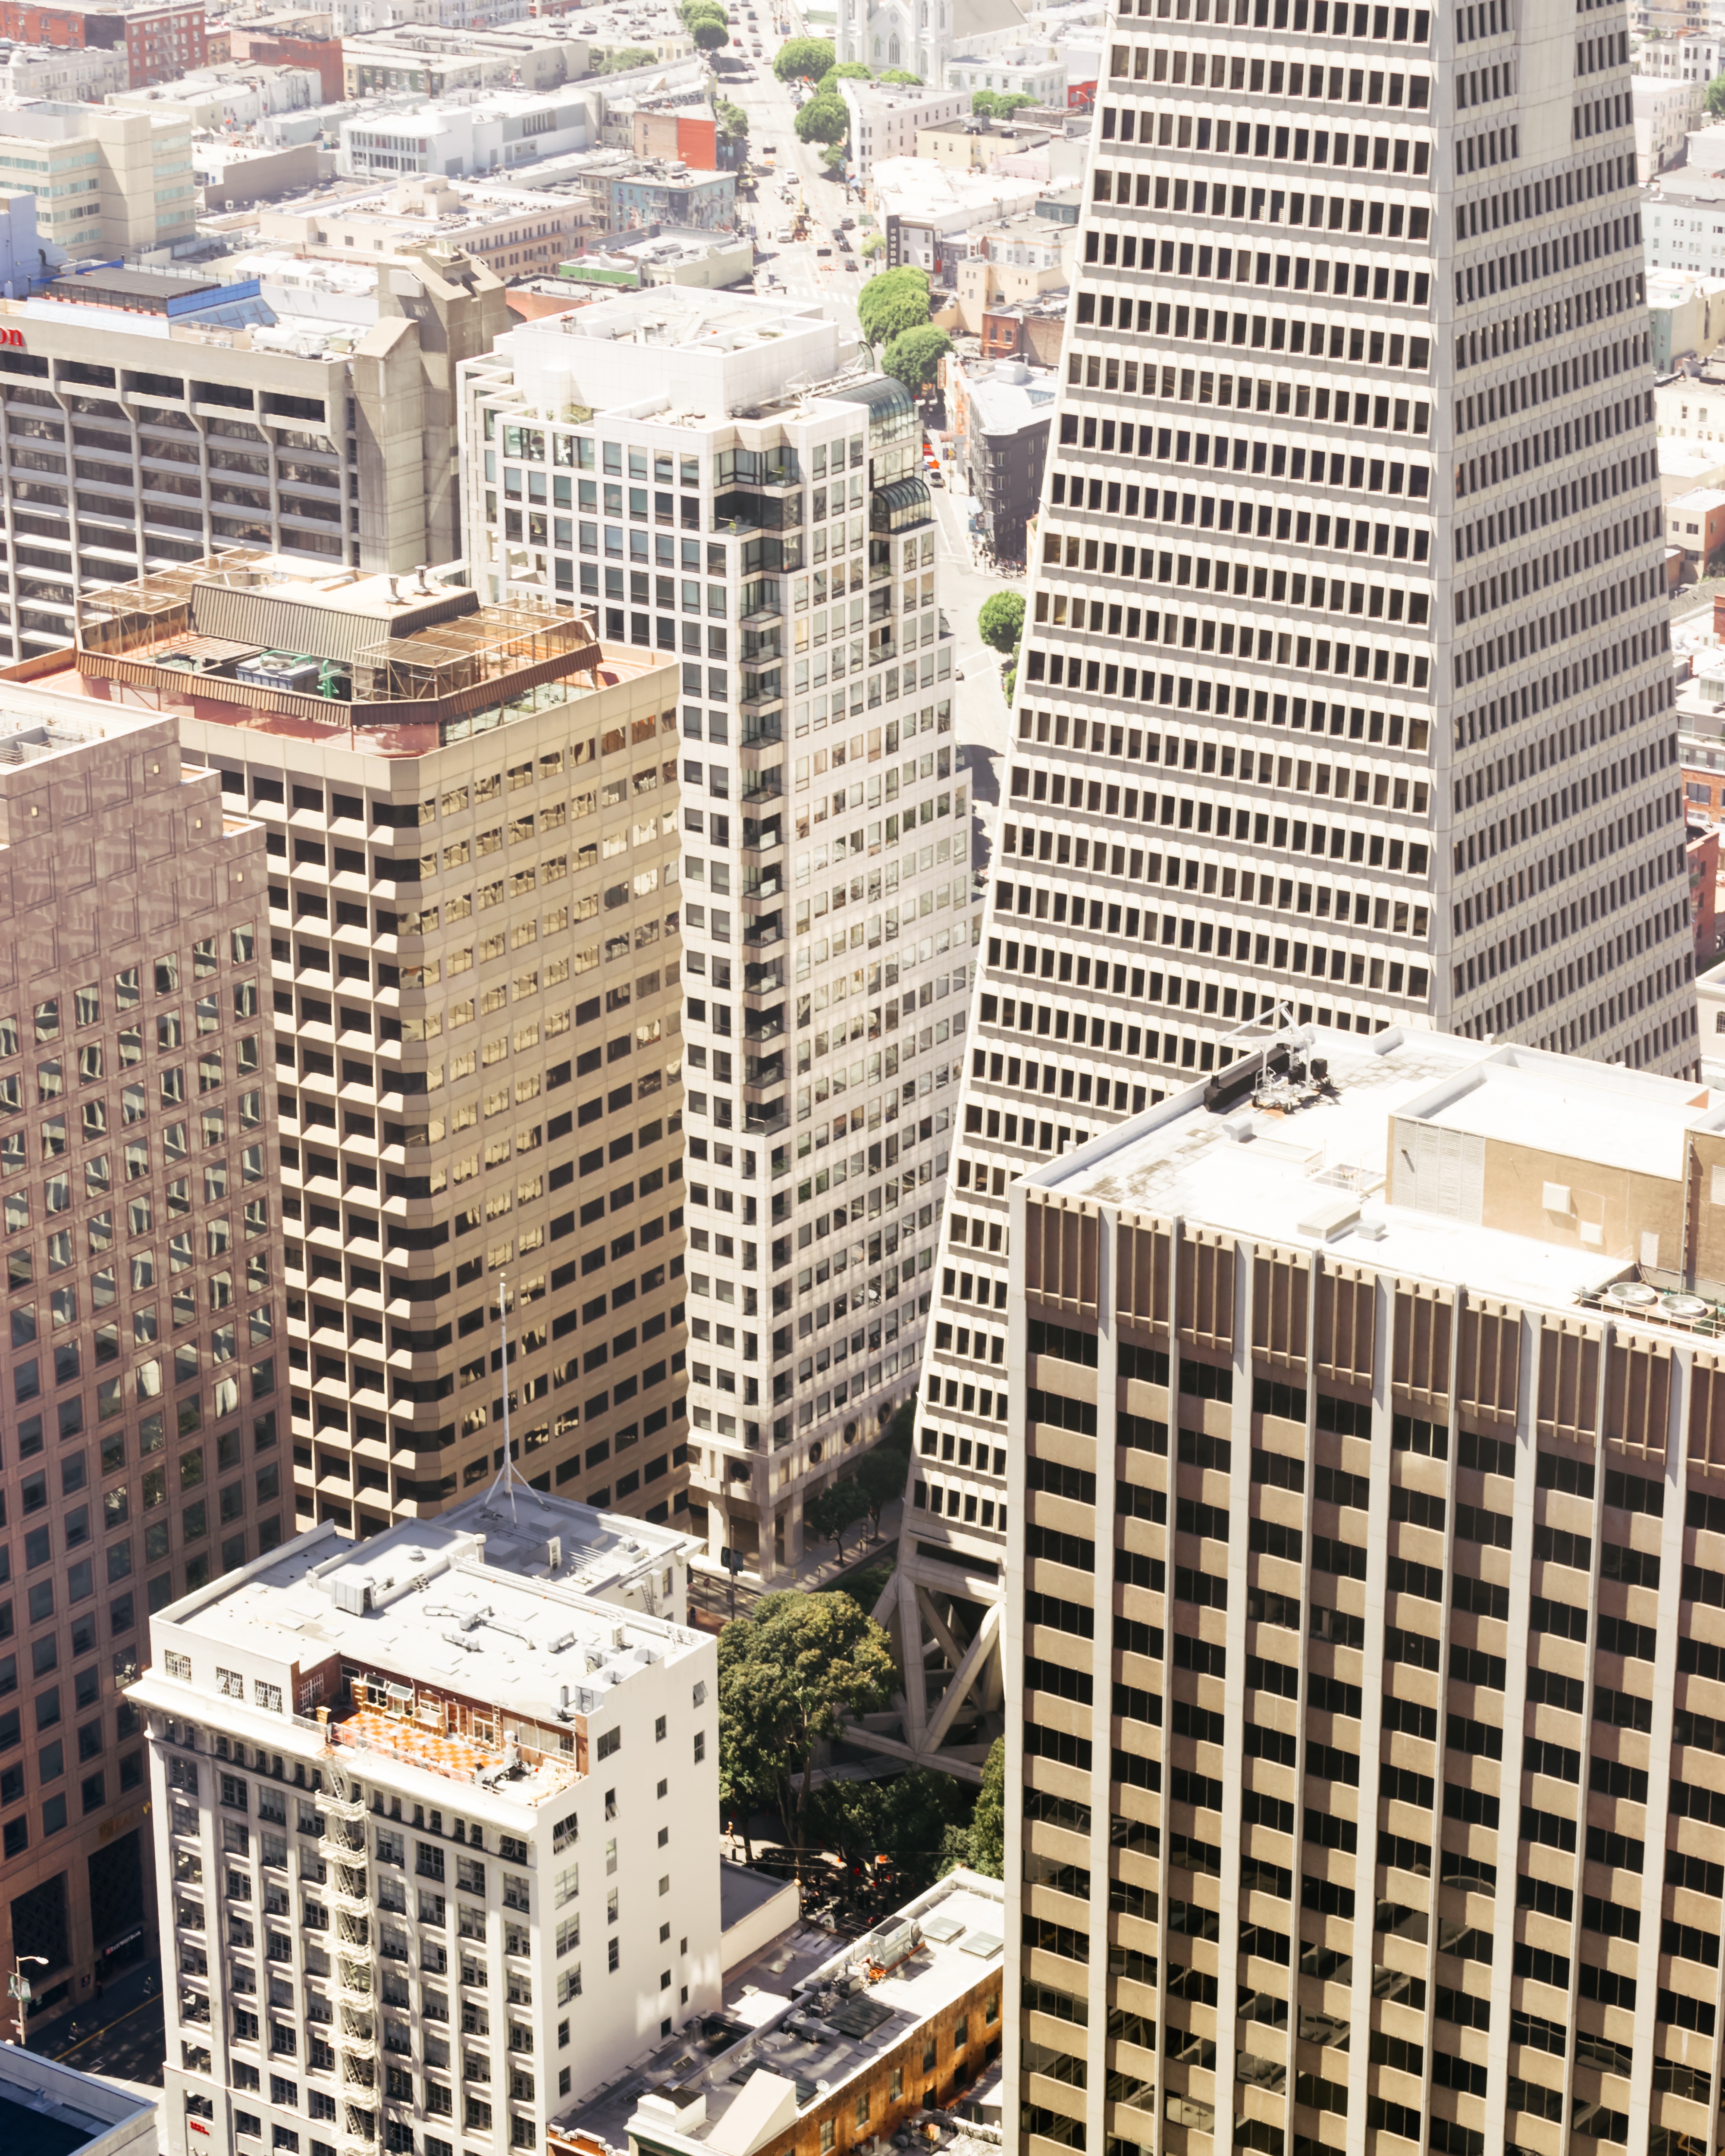
architecture, skyline, perspective, city, skyscraper, cityscape, downtown, tower, facade, tower block, buildings, metropolis, condominium, neighbourhood, urban area, residential area, human settlement, metropolitan area